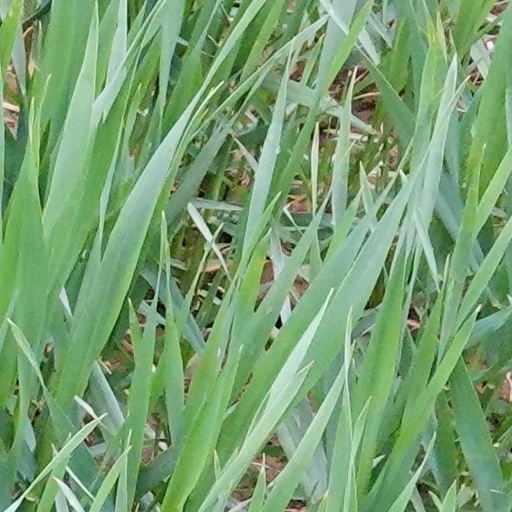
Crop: wheat